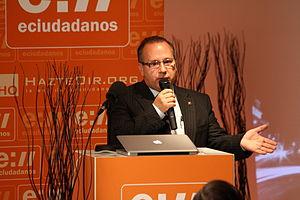
Francisco José Alcaraz Martos, né le 1ᵉʳ novembre 1968 à Torredonjimeno, est un homme politique espagnol. En janvier 2019, il devient le premier sénateur du parti Vox.